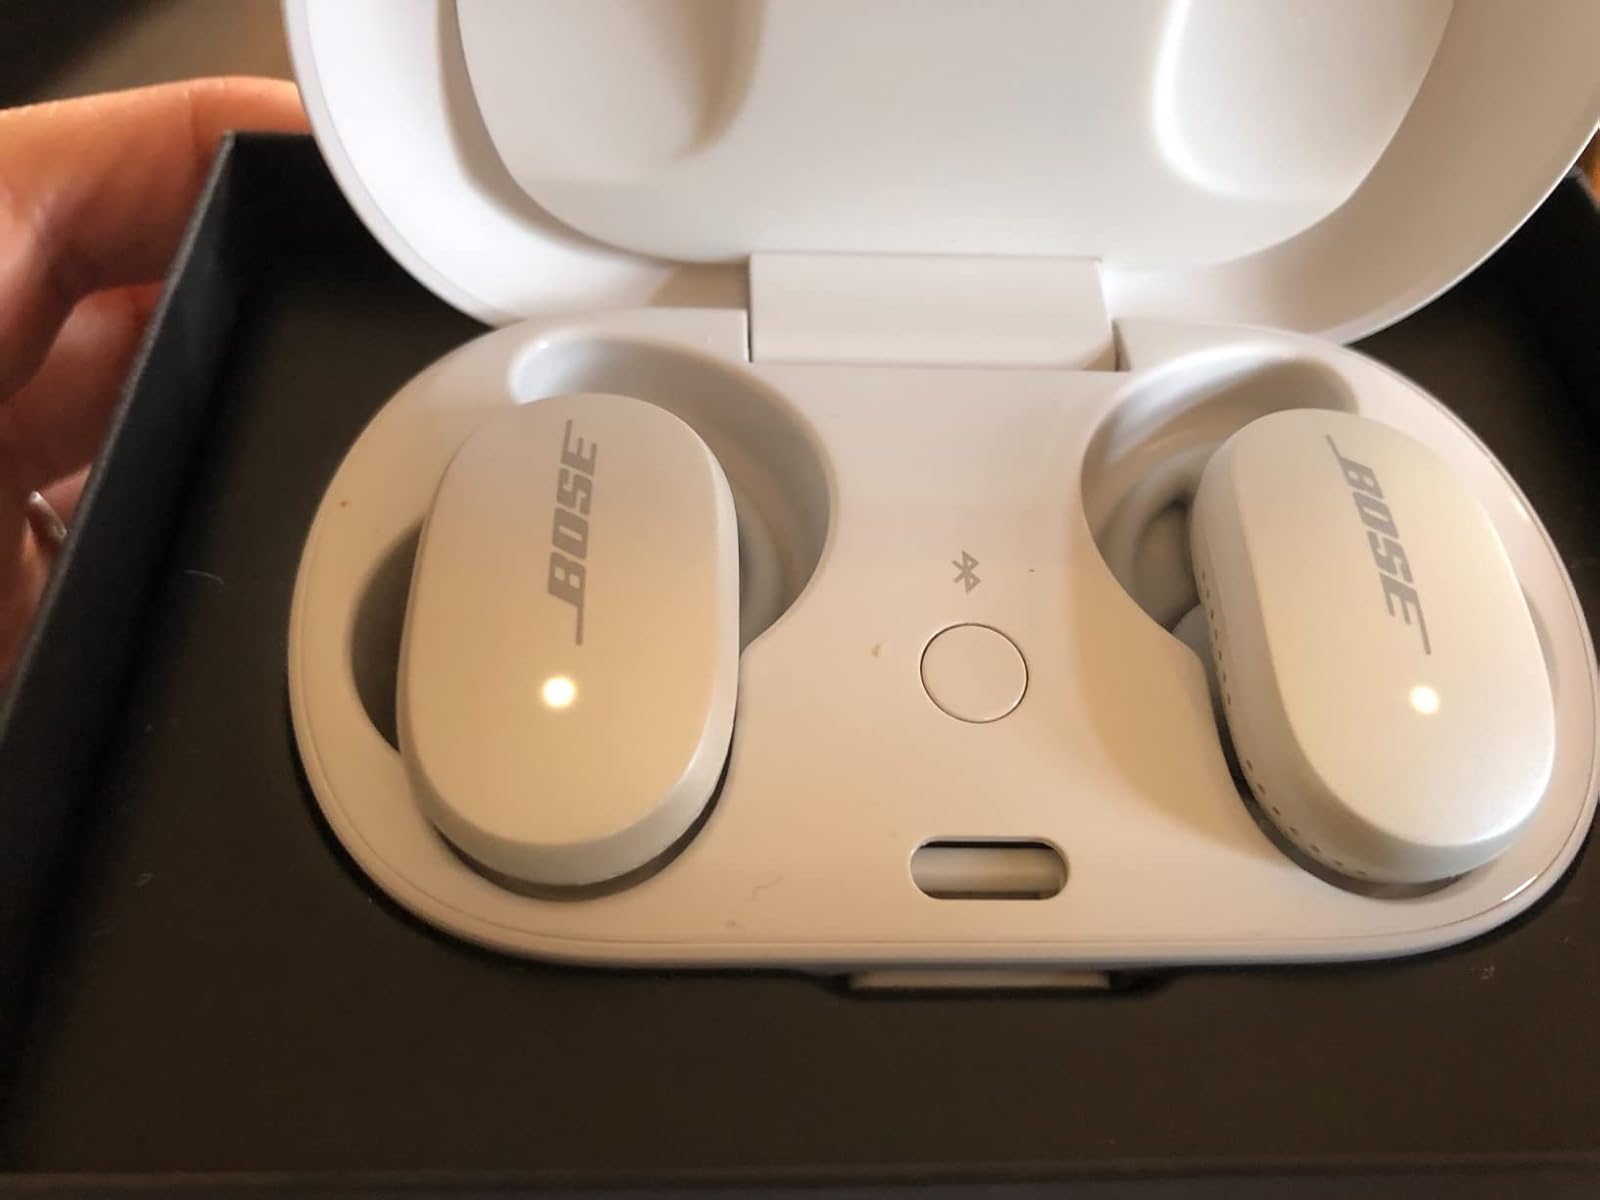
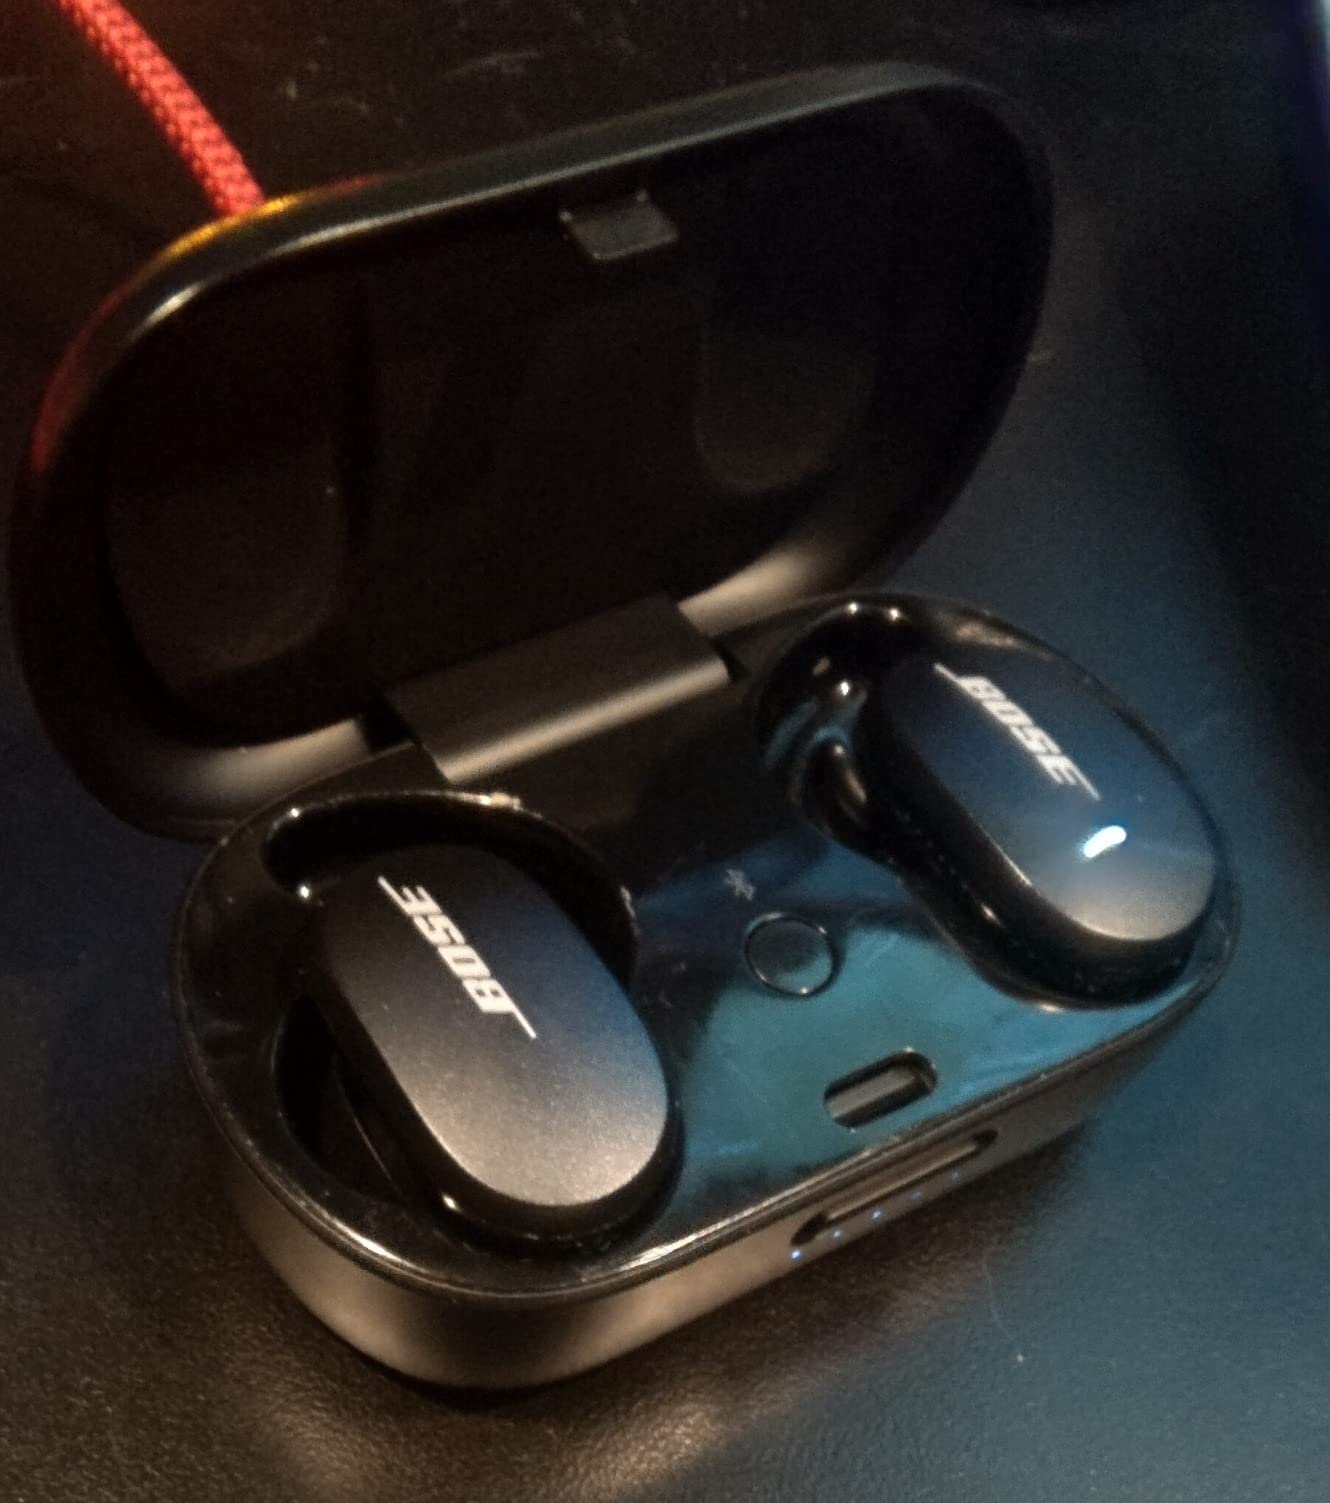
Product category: earbuds
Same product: no